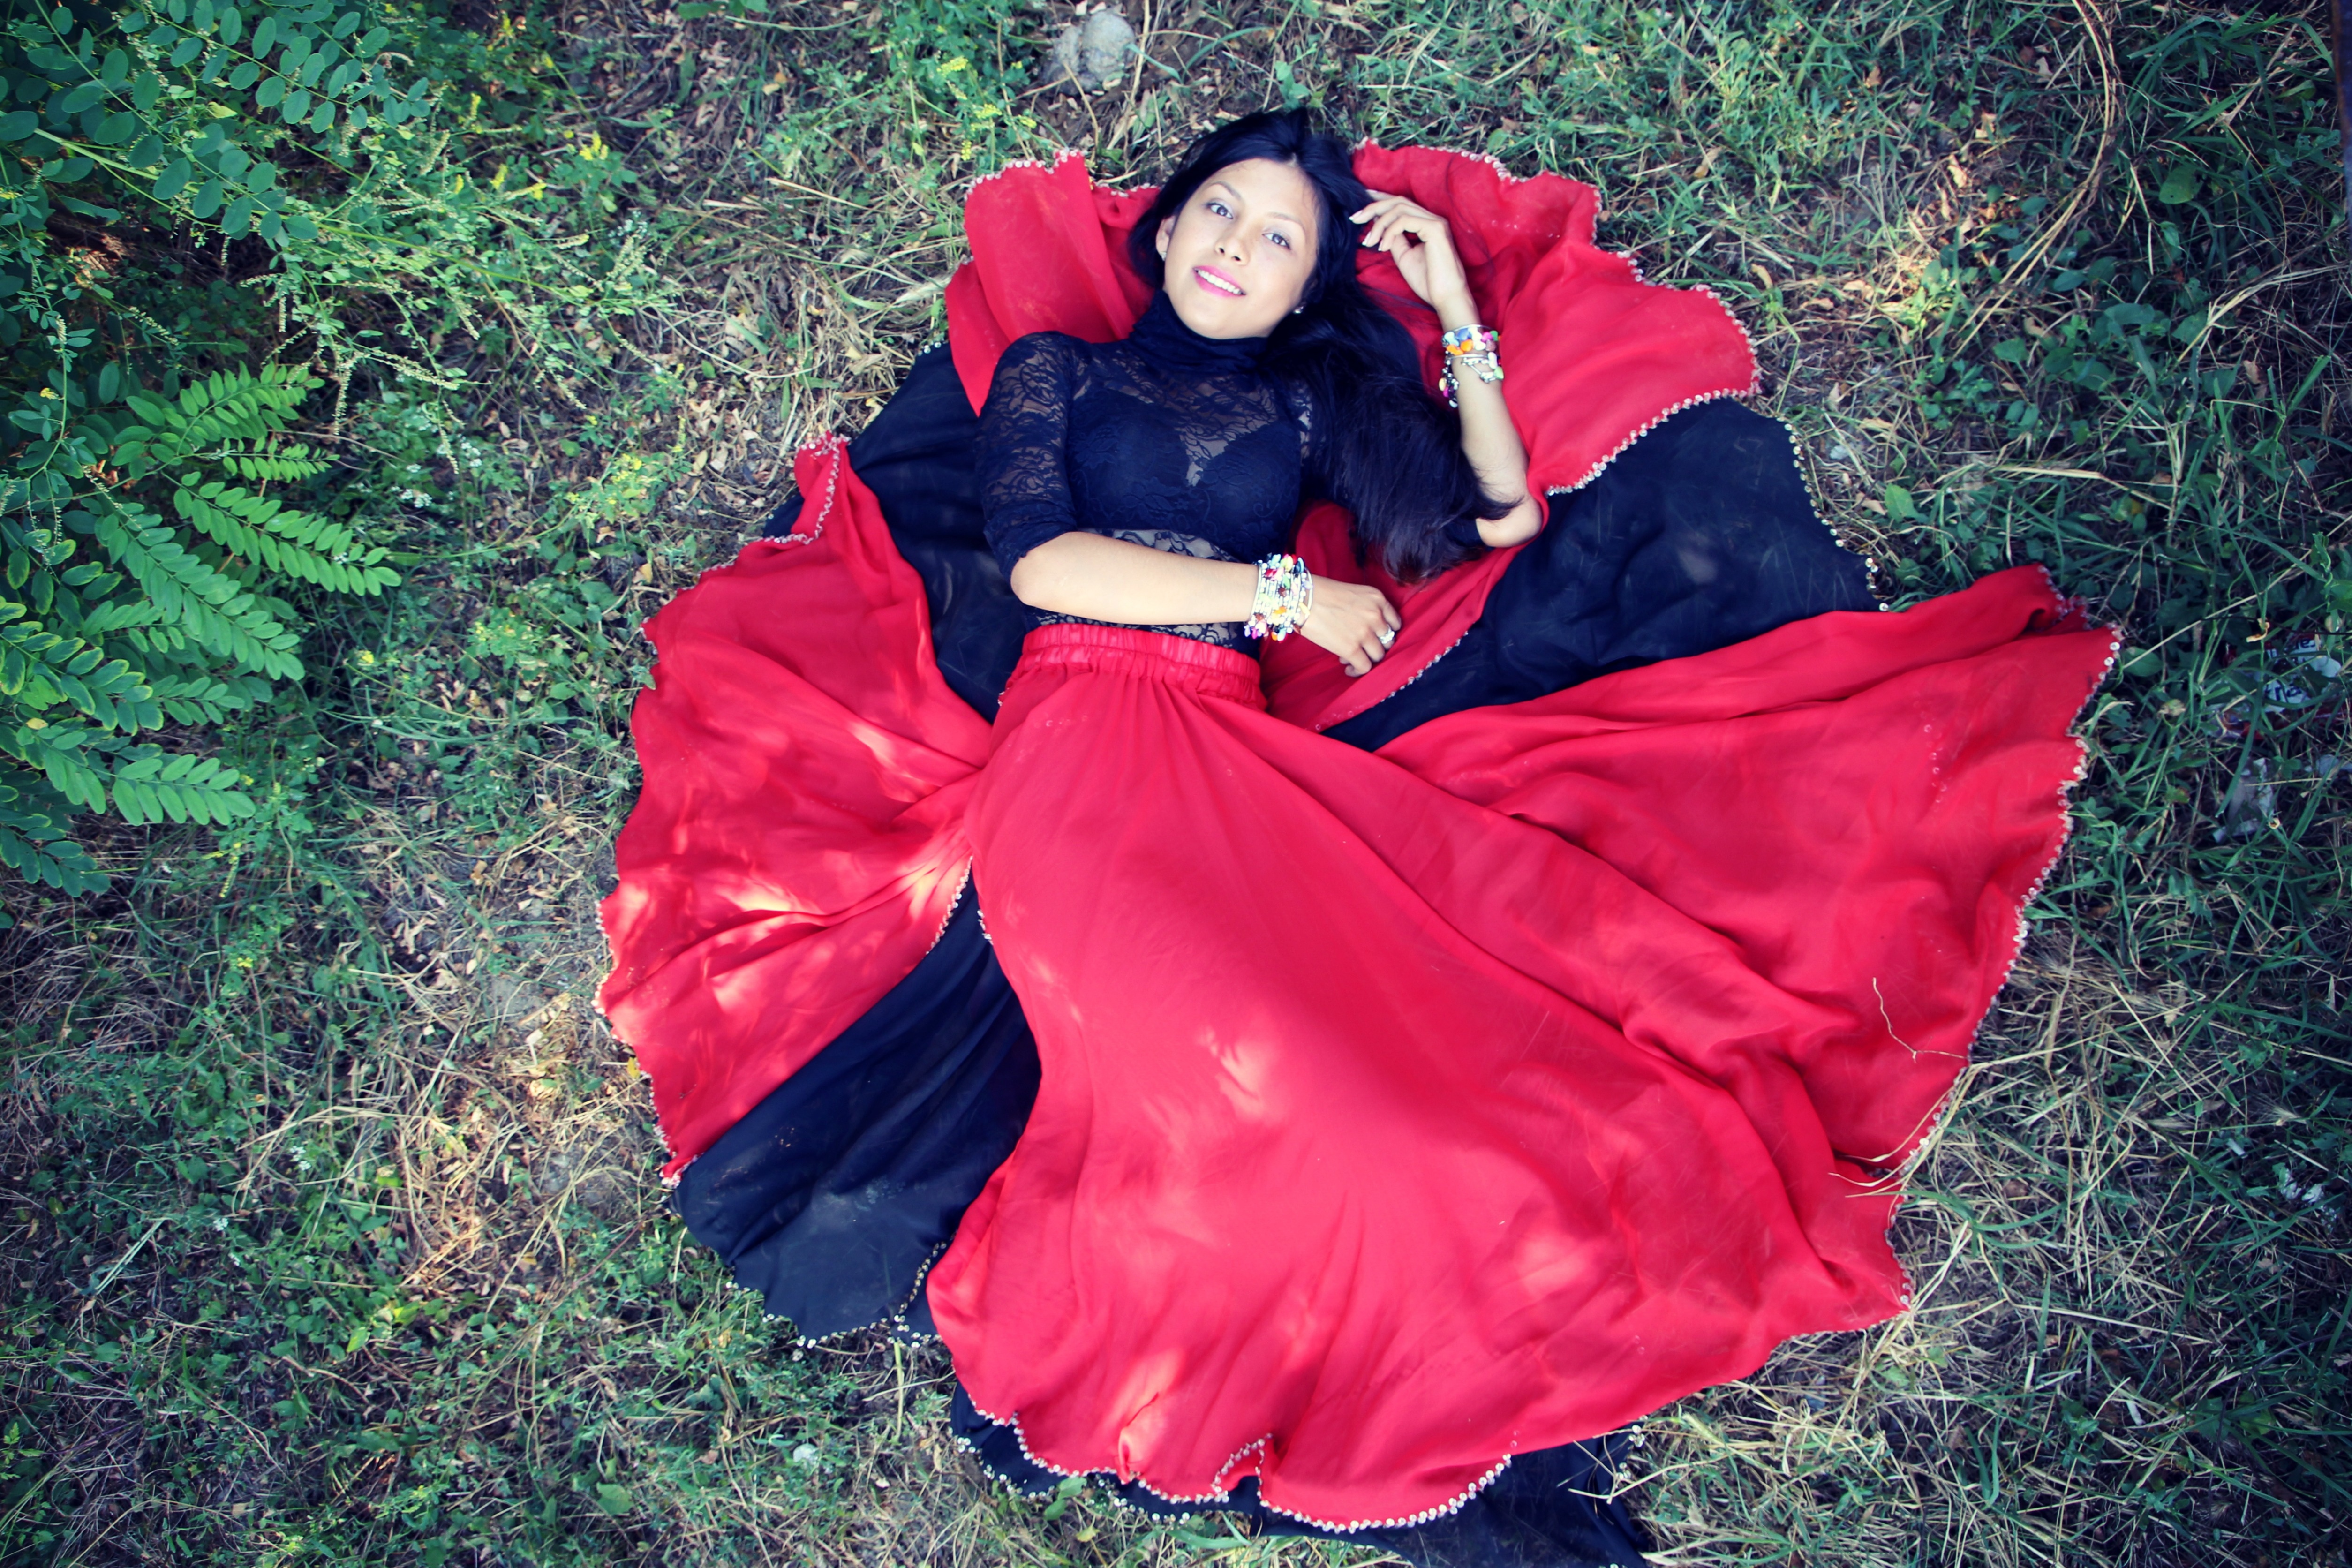
girl, flower, red, dress, beauty, costume, indian, oriental